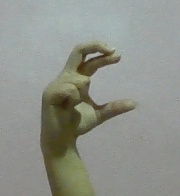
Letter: thal